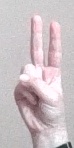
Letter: taa